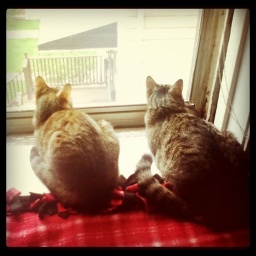
Some birds were flying by the house near the alley!!